David Lyn

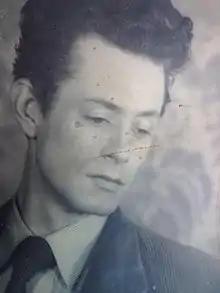
Lyn in 1965

David Lyn Jenkins (30 April 1927 – 4 August 2012), known professionally as David Lyn, was a Welsh television, film and stage actor and director who in his 40 year career was at the forefront in the development of professional Welsh language theatre in Wales in the 1960s and 70s and won a BAFTA Cymru.